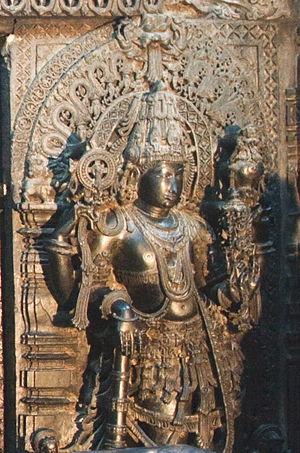
Un dvarapala est une divinité gardienne de portes des temples et monastères bouddhiques et hindouistes. Elle peut être représentée sous une forme humaine ou démoniaque, parfois armée d'une massue, d'une lance ou d'un trident et d'aspect farouche.
Jaya et Vijaya sont deux demi-dieux gardiens des Portes de la demeure de Vishnu, connue comme Vaikuntha.